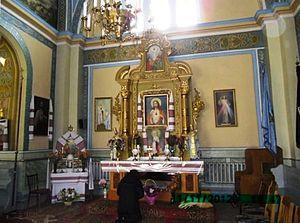
Le bienheureux Josaphat Joseph Kocylovskyj est un évêque de l'Église grecque-catholique ukrainienne et un martyr.